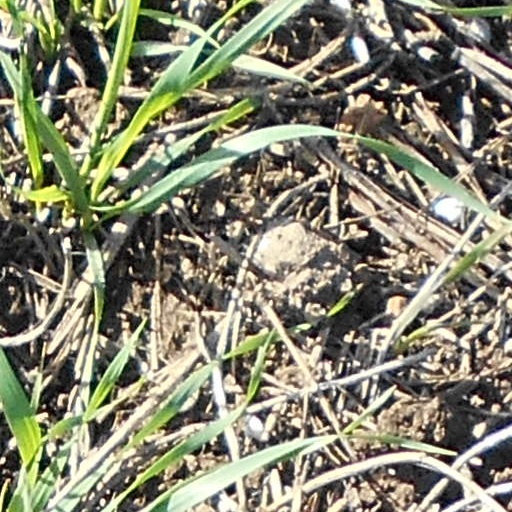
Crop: wheat